Shoji

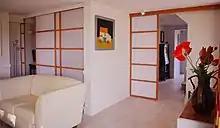
Fitted top-hung sliding doors in Cambridge, UK

Shoji may also be installed as pocket doors between rooms, called hikikomi shoji. This is a historical practice, but it is no longer common in Japan, though it is sometimes used in western-style homes. Shoji in Europe are commonly suspended on panel-blind track, by 'touch-and-close' fastener such as Velcro. No bottom channel is required or used – panels are typically 16–17 mm thick made from Obeche timber rather than traditional conifer wood. This method has the advantage of being less likely to break but can move in strong draughts.